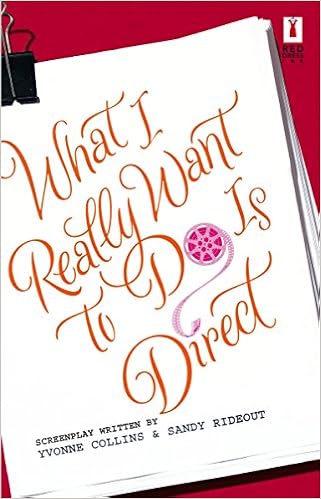
What I Really Want To Do Is Direct
Category: Books
From Booklist Collins and Rideout's first novel, Speechless (2004), featured beleaguered speechwriter Libby McIsaac. She is back in their second outing, albeit playing second fiddle to her best friend, Roxanne Hastings, a cinematographer who longs to direct. She is hard at work on Illegal Alien, a B movie with fading stars who still manage to be divas. Roxanne is hoping that if she impresses the lecherous British director, she'll land a cinematographer job on his next film, and that he'll consider buying the rights to The Lobby , a script she has optioned and hopes to direct. But when Roxanne's rival, a spoiled daughter of Hollywood, gets the plum second-unit job she was angling for, Roxanne turns to another project: directing a script Libby penned called The Counterfeit Wedding. She is also trying to fight her attraction to fellow cinematographer Damon, whom she once hooked up with. Filled with details about the ins and outs of moviemaking, Collins and Rideout's novel offers a uniquely production-oriented movie setting as well as a charming story. Kristine Huntley Copyright © American Library Association. All rights reserved
Features: What I Really Want To Do Is Direct by Sandy Rideout\Yvonne Collins released on Nov 29, 2005 is available now for purchase.